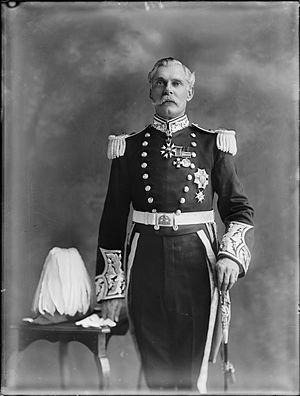
Ceci est une liste des sous-secrétaire d'État parlementaire est des sous-secrétaire d'État permanent du Bureau de l'Inde au cours de la période de la domination britannique entre 1866 et 1948, et pour la Birmanie de 1858 à 1948.
John Dickson-Poynder, né le 31 octobre 1866 sur l'île de Wight et mort le 6 décembre 1936 à Londres en Angleterre, 1ᵉʳ baron Islington, est un administrateur colonial britannique, gouverneur de la Nouvelle-Zélande du 22 juin 1910 au 3 décembre 1912.